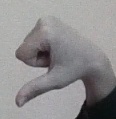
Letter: waw